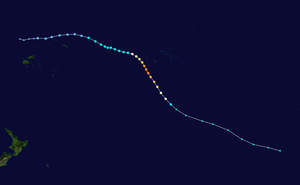
Le cyclone Oli est un cyclone tropical formé le 29 janvier 2010 à 700 kilomètres au nord-ouest des Fidji. Cette tempête cyclonique sévère est la première dans la région depuis le cyclone Gene au début de l'année 2008.